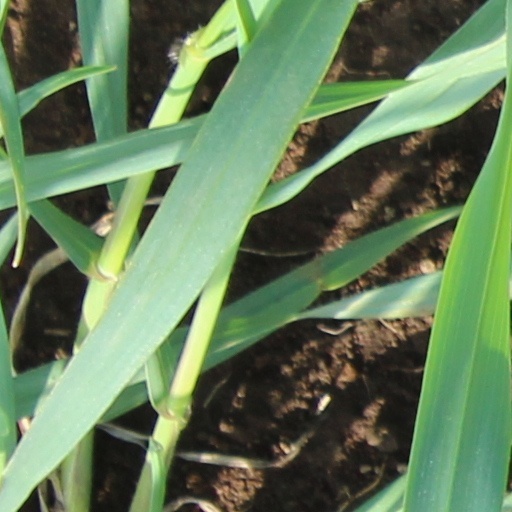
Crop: wheat